Chelsea Sugar Refinery

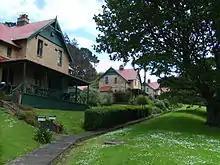
Built in 1909, the row of brick workers' cottages are little changed today.

As work on the refinery began, the managers and company officers were able to adapt the existing farm cottages on the estate for their use, but the majority of workers lived in tents and temporary dwellings near the building site. This shanty town was replaced by Chelsea Village, which consisted of 35 cottages provided by the company within the grounds, some distance from the existing Birkenhead village. Planned to be a model town, it provided gardens, a church, reading room, school, and shop.